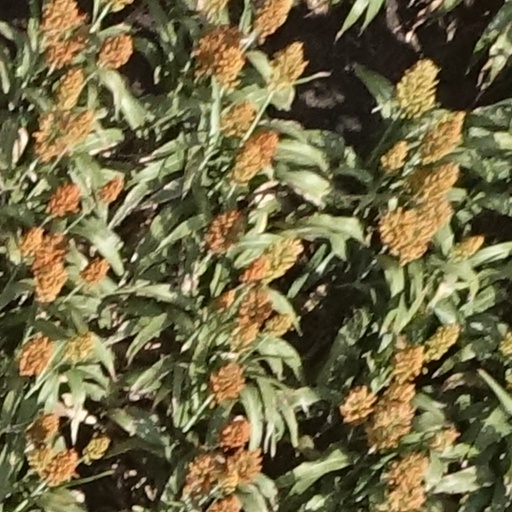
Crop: sorghum